Virginia Hernández

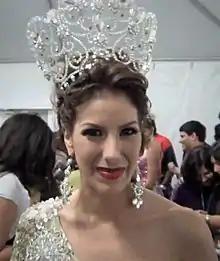
Virginia Hernandez records a greeting for Verturismo.com.ar in 2013

Virginia Isabel Hernández Milachay (born 26 May 1990) is a Panamanian model and beauty pageant titleholder who won the Miss Panama World 2013 title on 8 January 2013 for Miss World 2013 contest. On August 1, she was designated to represent Panamá in the 2016 Miss Earth pageant.